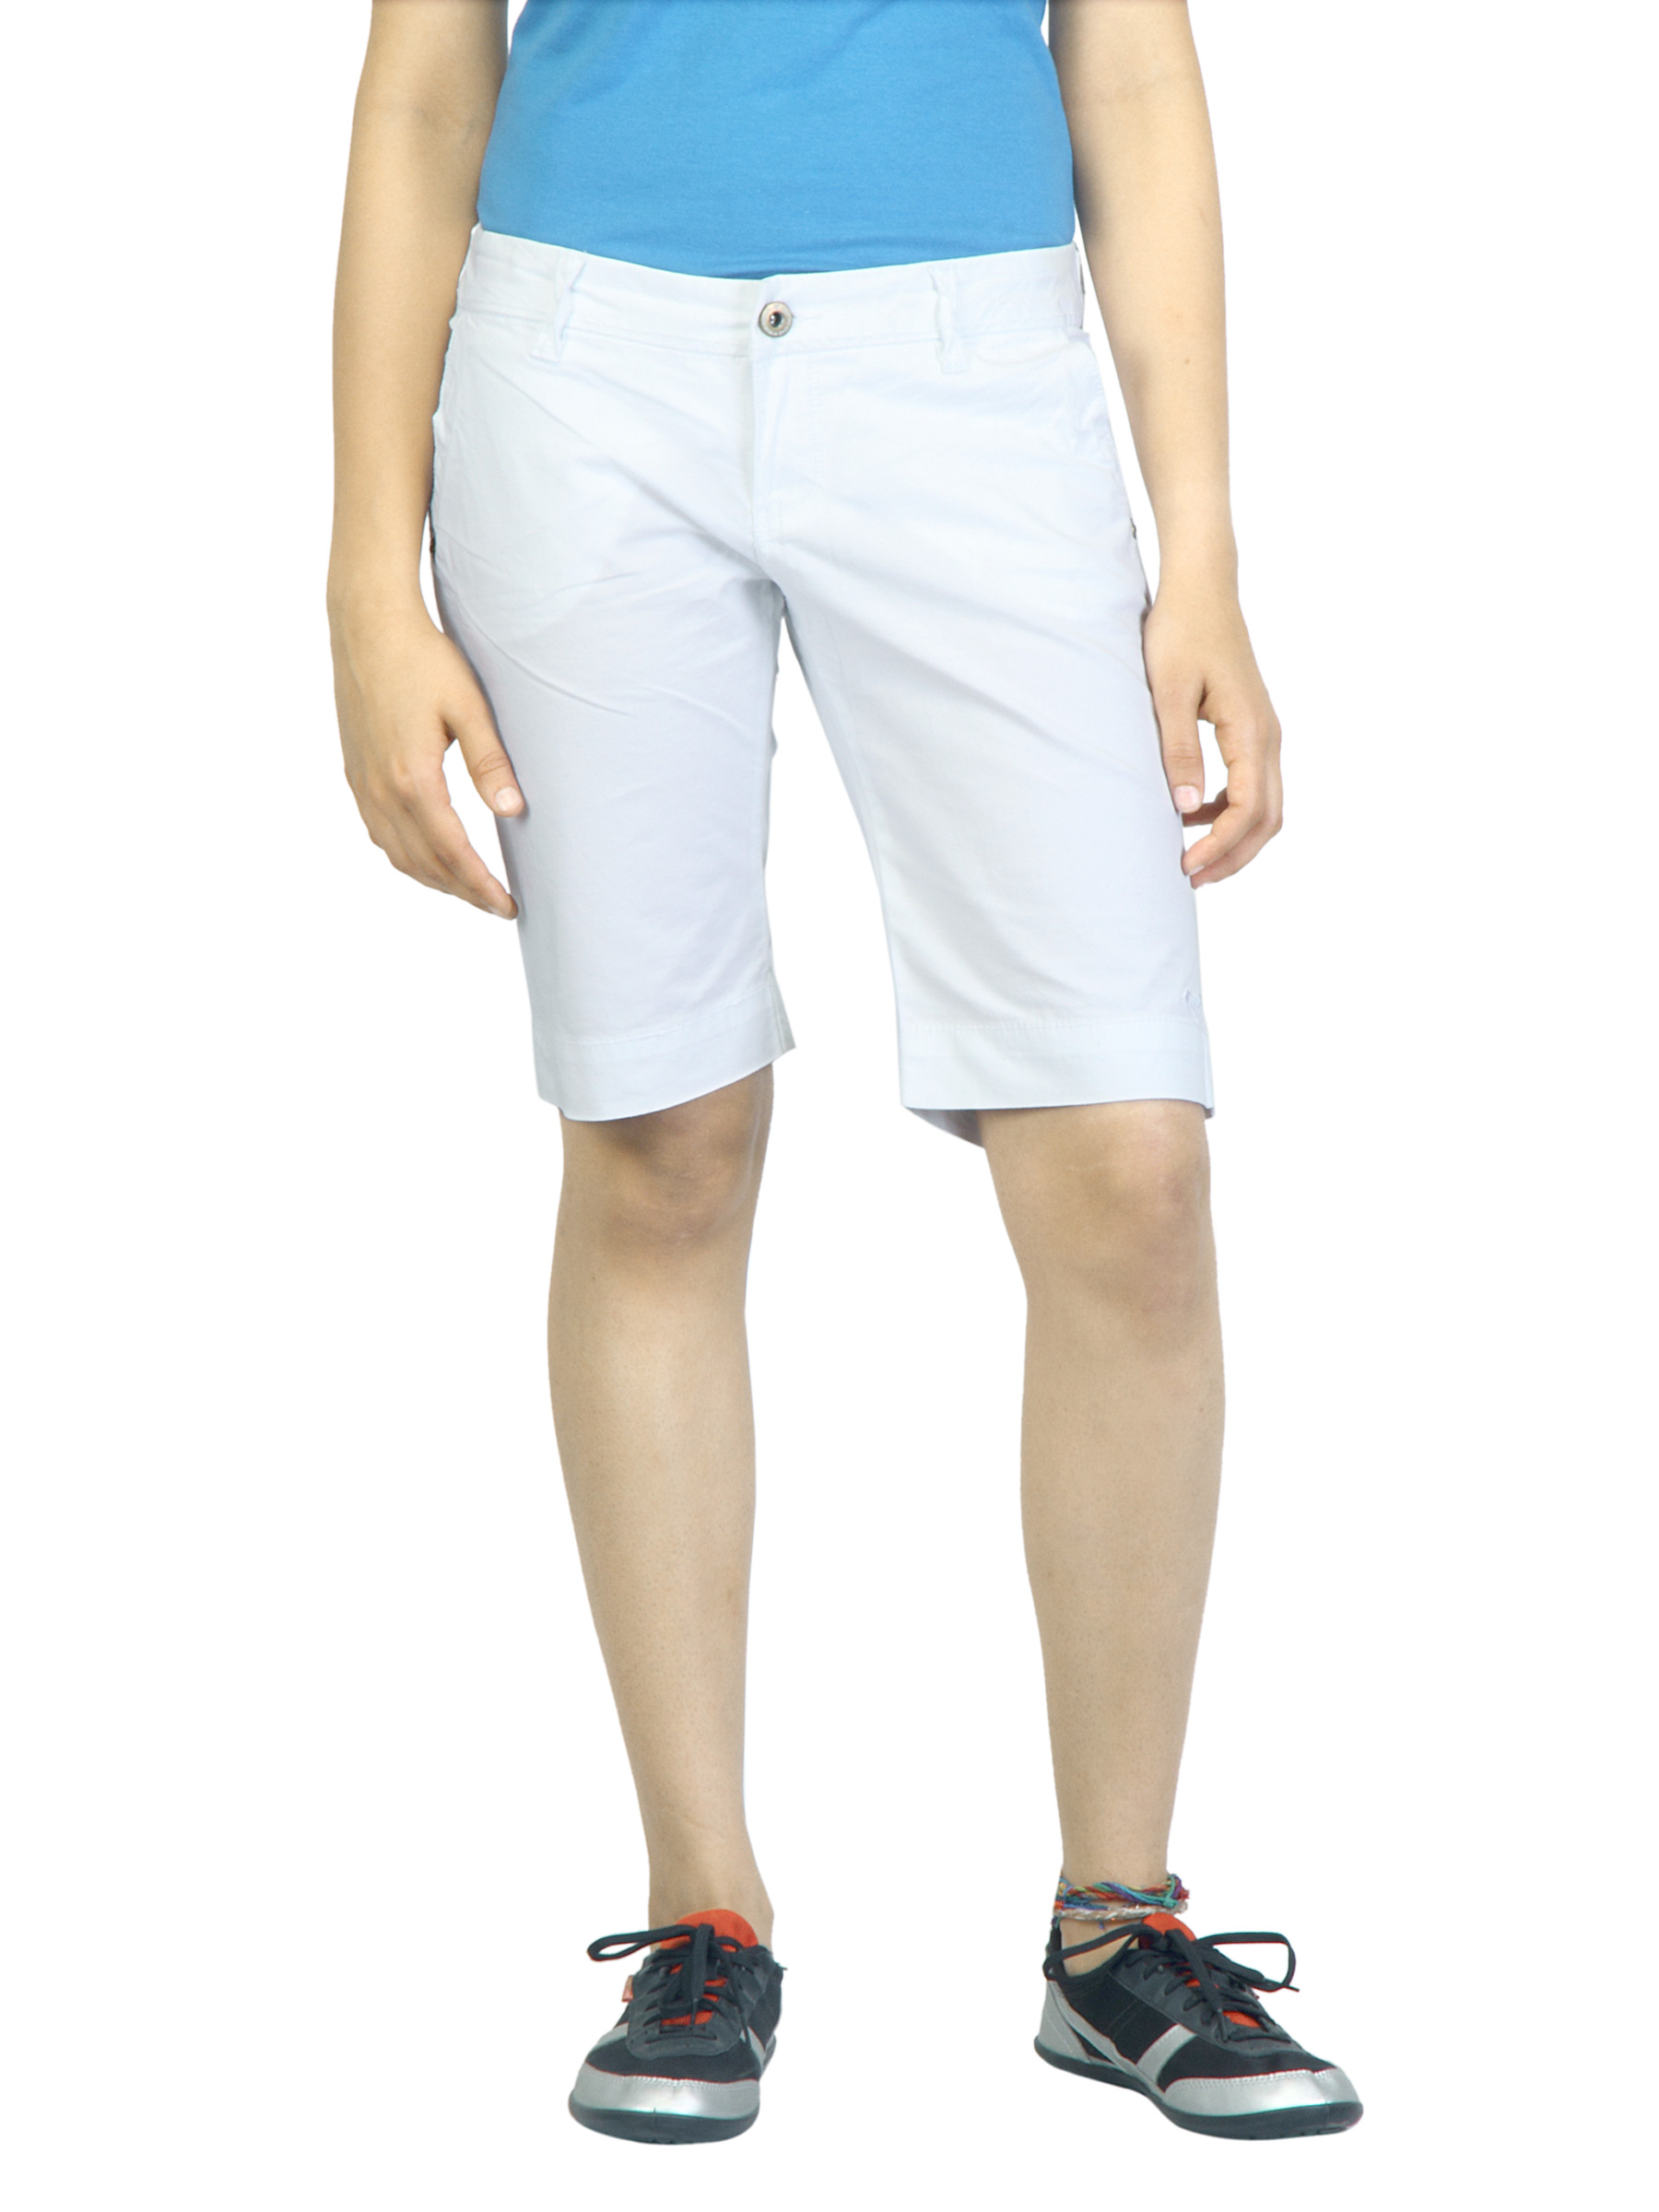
Roxy Women White Shorts
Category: Apparel / Bottomwear / Shorts
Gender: Women
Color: White
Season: Winter 2012
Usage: Casual